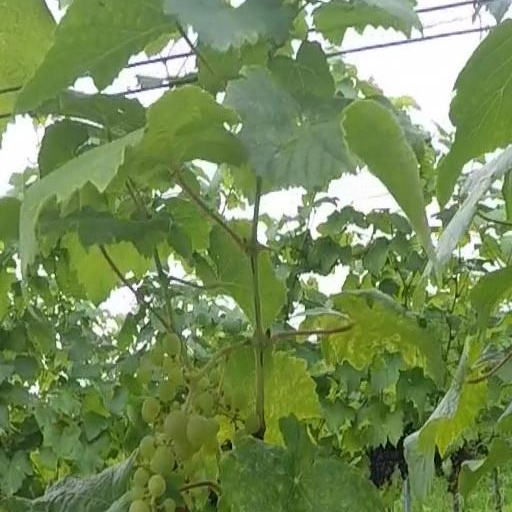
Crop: grape